The Jam

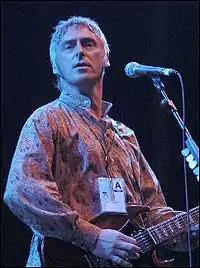
Paul Weller performing in the 2000s

In early 1983, Weller announced the formation of a new band, the Style Council, a duo with keyboard player Mick Talbot, formerly of the minor mod revival band the Merton Parkas. They would eventually split in 1989. He subsequently embarked on a successful career as a solo artist.